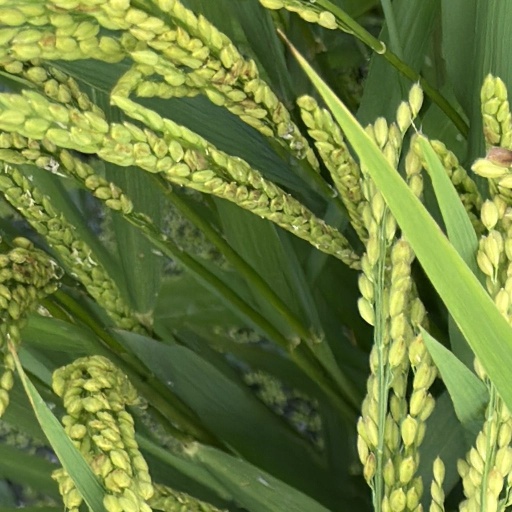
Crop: rice